Meenambakkam

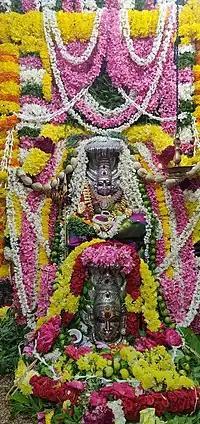
Main deity at the Sridevi Periapalayathamman temple in the neighbourhood

Meenambakkam comes under Greater Chennai Corporation Zone 12. The ward number in GCC is 159. It comes under Pallavaram assembly constituency in Tamil Nadu, India, that was formed after constituency delimitation in 2007 and Alandur Constituency. Located in newly formed Chennai district, it is included in the Sriperumbudur parliamentary constituency for Lok Sabha elections.